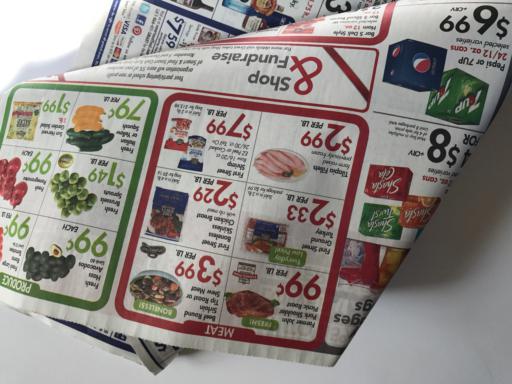
Waste category: paper